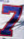
Number: 7